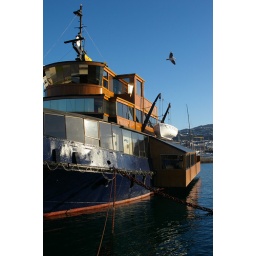
The tug boat from the other side. You can see the add-on near the water line that includes some outdoor seating.